Jack Laxer

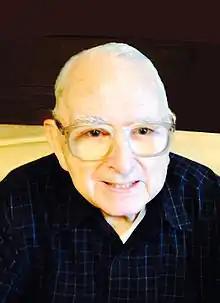
Portrait of photographer Jack Laxer taken in Los Angeles, California, on February 14, 2014.

Jack Laxer (1927–2018) was an American photographer, known for his work in stereoscopy.